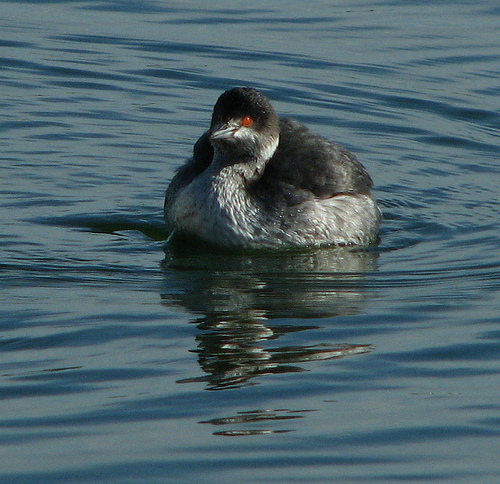
the large bird has a black crown and red eyering.
this bird is black with red eyes and has a very short beak.
the bird has a black crown, nape and covert with the rest of its body in grey color.
grey and white belly bird with black bill and charcoal primaries.
this gray and black fowl swims like a duck and has a puffy head and red eyes.
a small bird with a black head and black nape, with black and grey covering the rest of its body and the bill is short and pointed.
this bird has red eyes,a black crown and back, and webbed feet.
this particular bird has a belly that is white and black and graythe bird has a red eyering, curved neck and black back.
this bird has wings that are black and has a red belly
Species: Eared Grebe